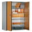
Label: wardrobe